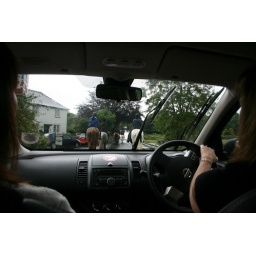
horses in the road